Arbour Hill Prison

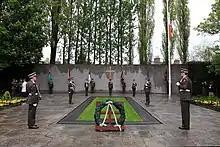
1916 Commemoration Wreath Laying Ceremony (2010)

The military cemetery behind this prison is the burial place of 14 of the executed leaders of the 1916 Easter Rising. The leaders were executed in Kilmainham Gaol and their bodies were transported to Arbour Hill for burial. The 14 buried in Arbour Hill are: